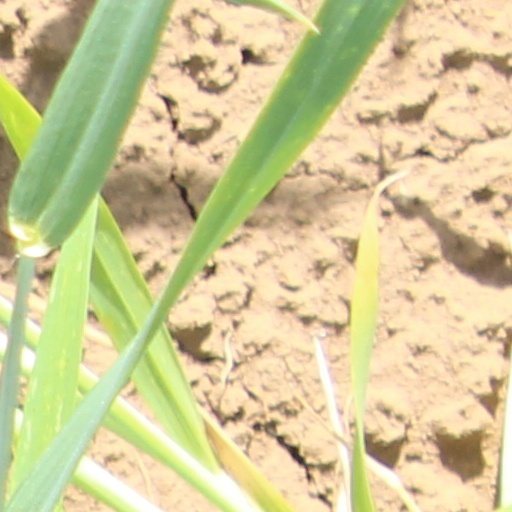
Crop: wheat